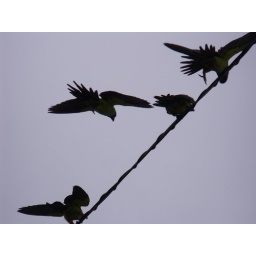
flying parrots against the overcast sky